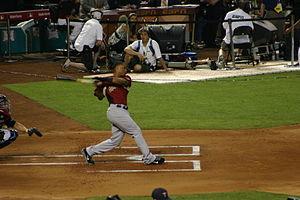
Robinson Jose Canó est un joueur de deuxième but des Mariners de Seattle de la Ligue majeure de baseball.
Le match des étoiles de la Ligue majeure de baseball 2011 est la 82ᵉ édition de cette opposition entre les meilleurs joueurs de la Ligue américaine et de la Ligue nationale, les deux composantes de la MLB.